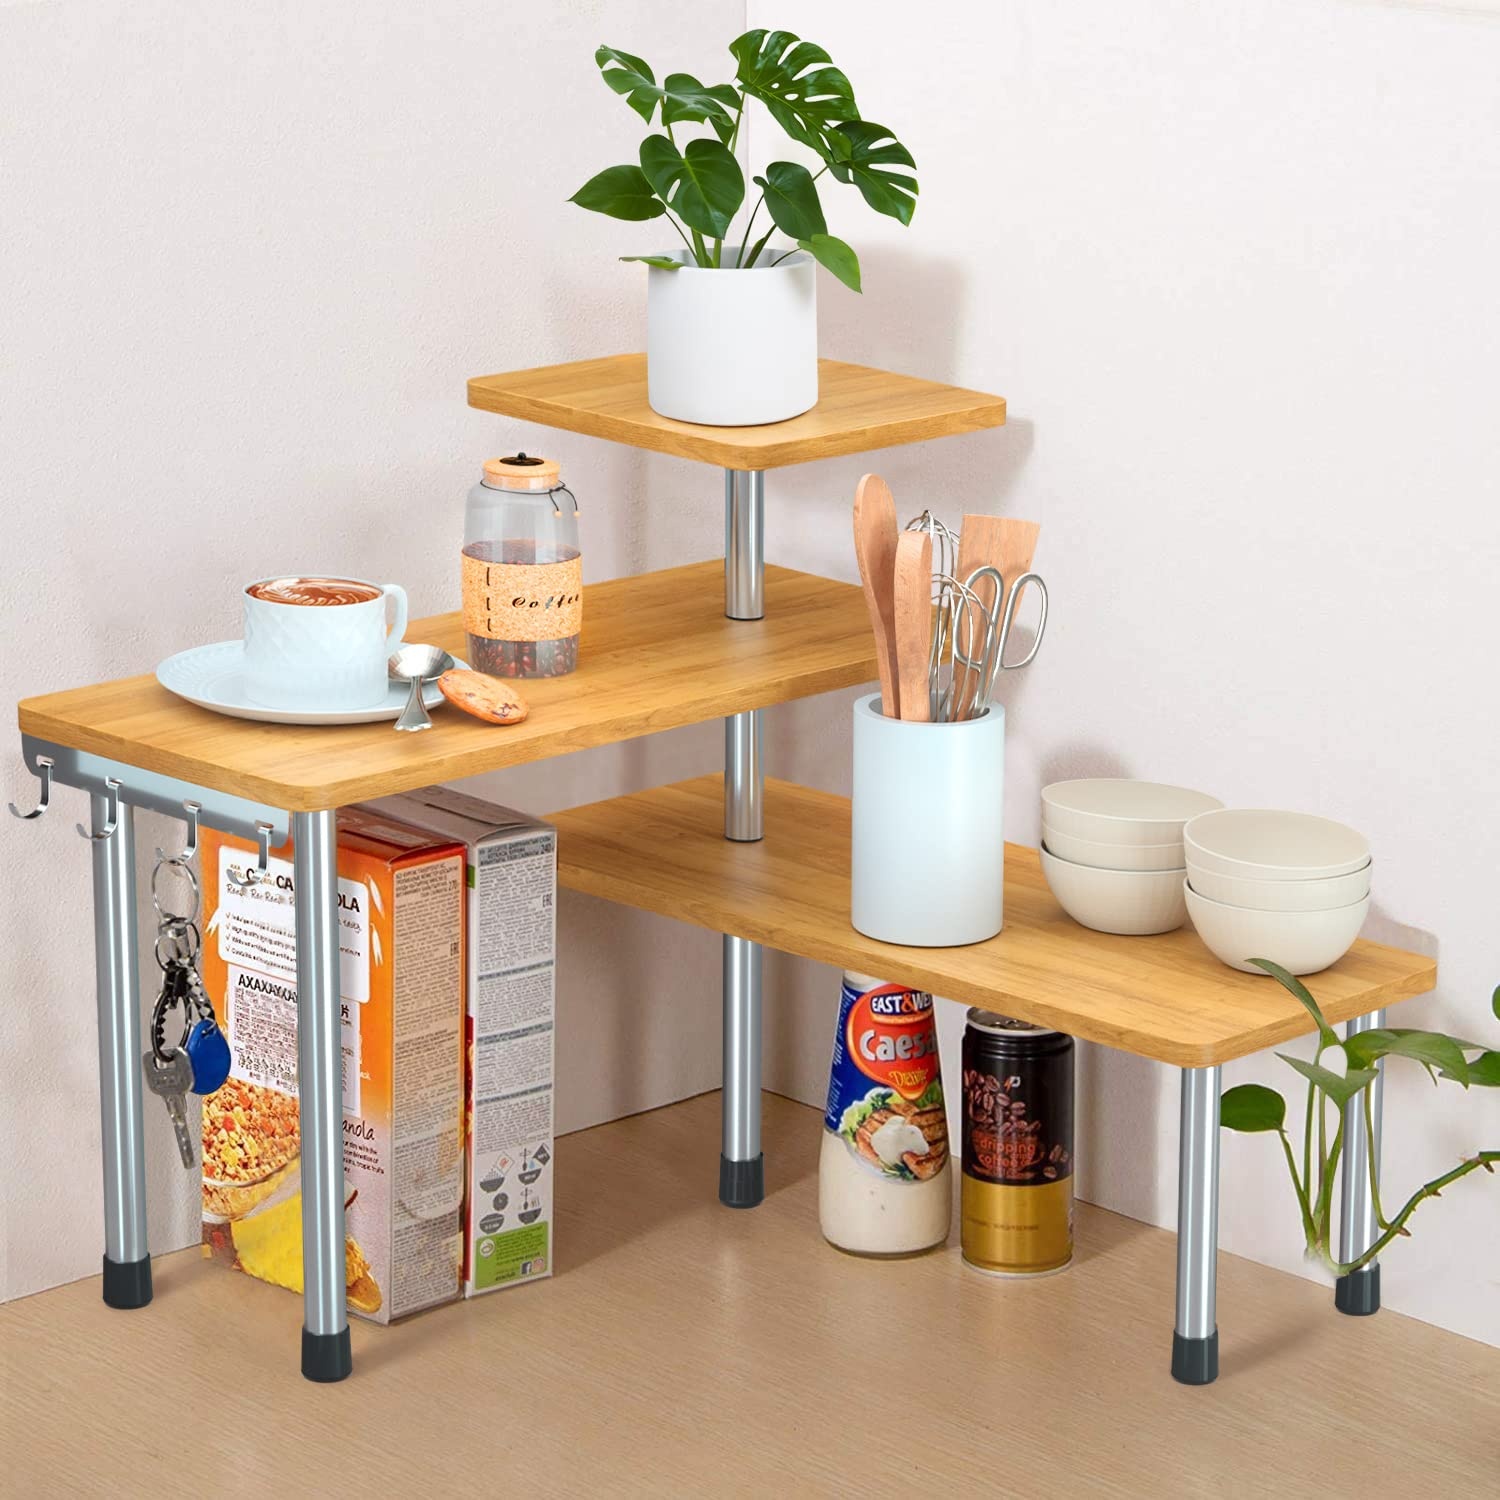
1 x RAW Customer Returns Jolitac Corner Shelf Kitchen Corner Shelf Kitchen Shelf Spice Rack Herb Rack Plate Rack Kitchen Rack Table Organizer 3 Levels Made of Bamboo with Hooks for Kitchen Office Living Room Study Natural  - RRP €20.94
Download Manifest: HERE Title Qty Unit Price Total Price ASIN EAN Jolitac Corner Shelf Kitchen Corner Shelf Kitchen Shelf Spice Rack Herb Rack Plate Rack Kitchen Rack Table Organizer 3 Levels Made of Bamboo with Hooks for Kitchen Office Living Room Study Natural 1 €20.94 €20.94 B08JCXPT76 710667226421
Brand: Jobalots
Category: Furniture > Cabinets & Storage > Closets > Closet Shelves